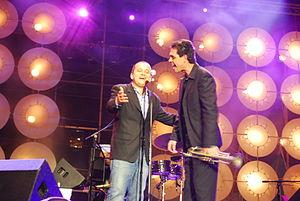
Yuri Buenaventura au Festival de Dakhla au Maroc
L’association Tempo latino est créé en septembre 1993 à Vic-Fezensac dans le but de réaliser un festival mettant en scène la musique afro-cubaine et la musique latine.
Le Montjoux Festival est un festival de musique organisé à Thonon-les-Bains dans le département de la Haute-Savoie en France.